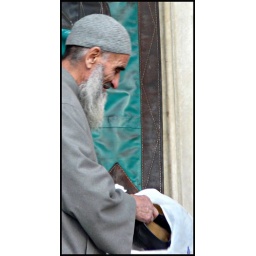
placing his shoes in a bag prior to entering the mosque.... Istanbul Turkey